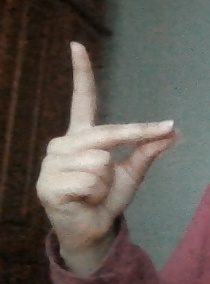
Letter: ta